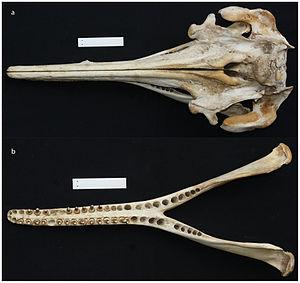
Inia araguaiaensis est une espèce de dauphins d'eau douce du sous-ordre des odontocètes vivant au Brésil dans le bassin Araguaia-Tocantins. Sa découverte a été annoncée en 2014. Le nom commun proposé est boto de l'Araguaia.